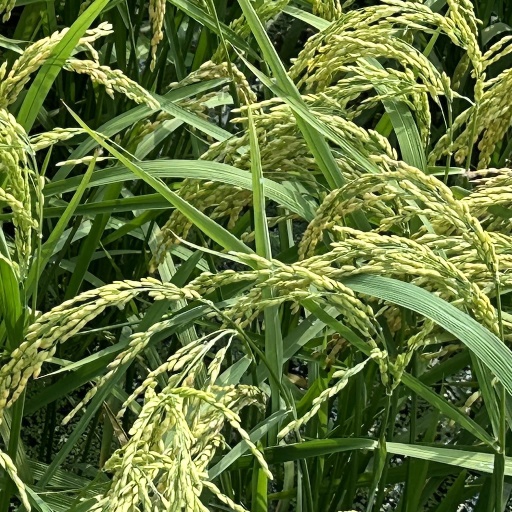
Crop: rice